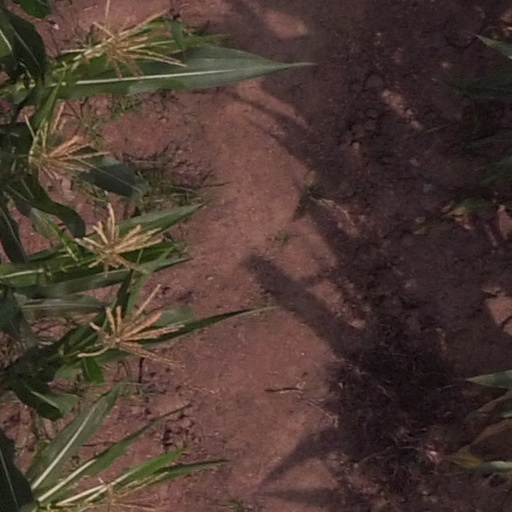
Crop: maize; corn